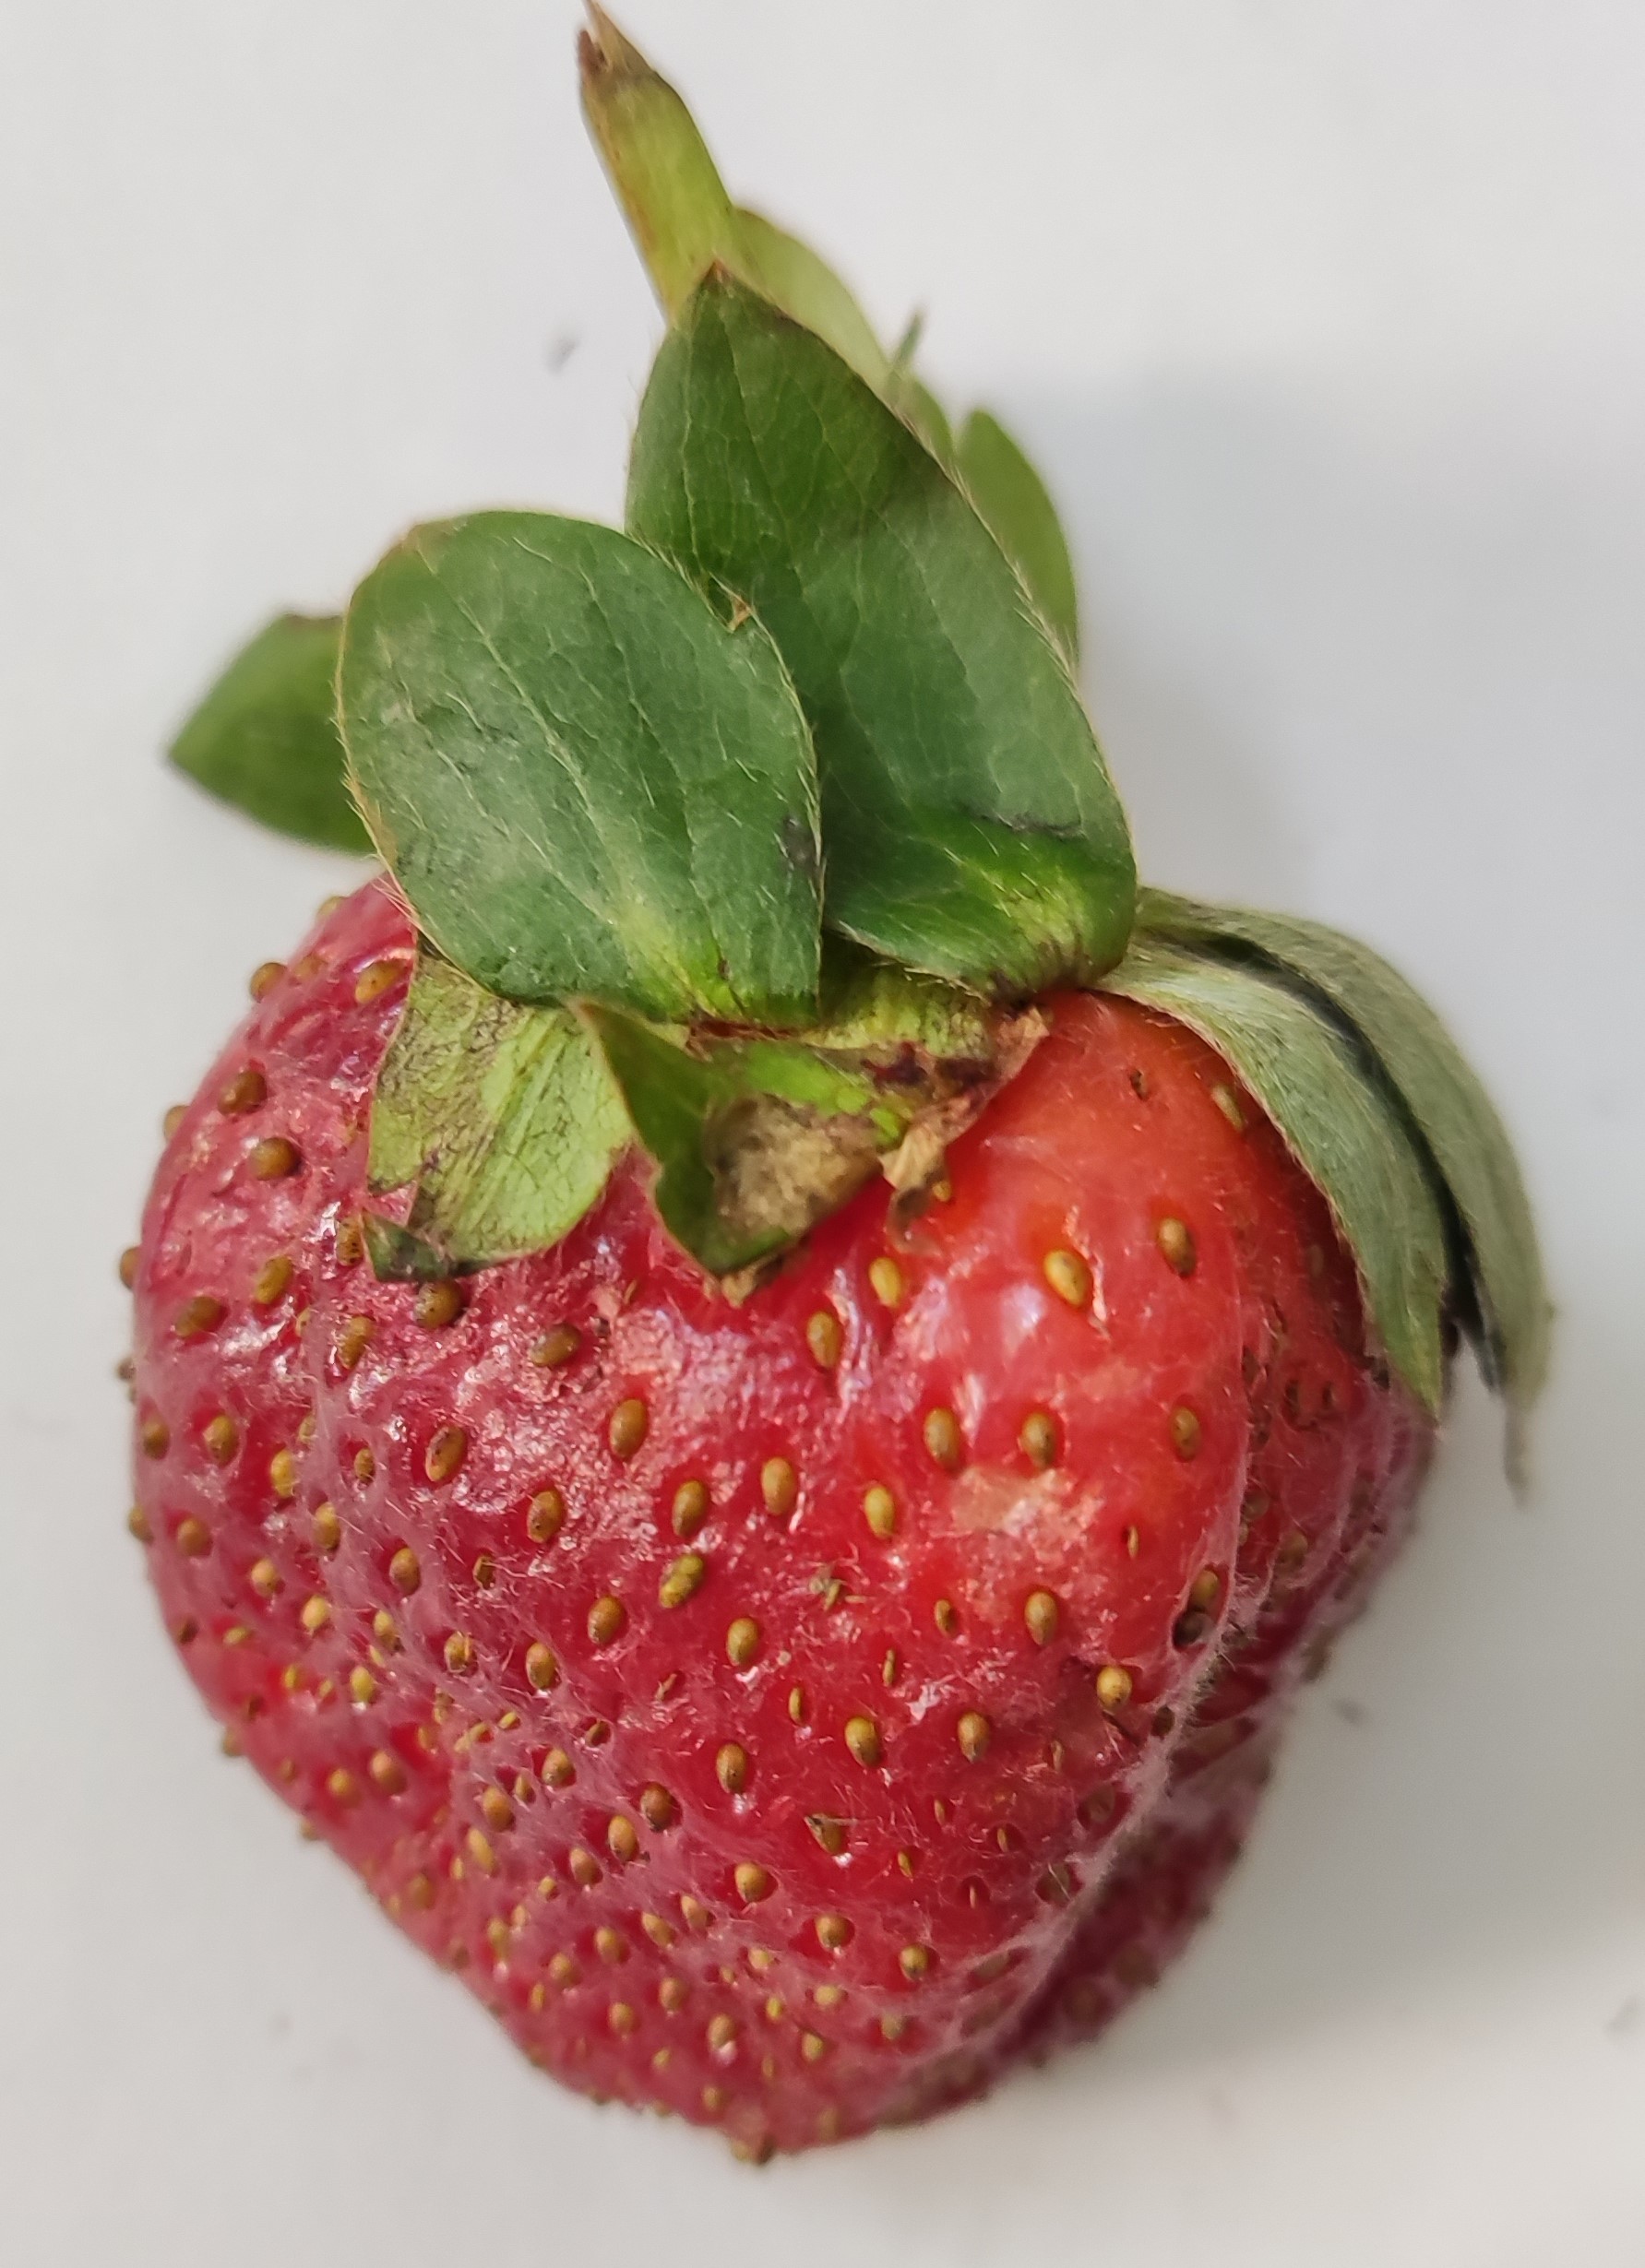
Fruit: strawberry
Condition: fresh